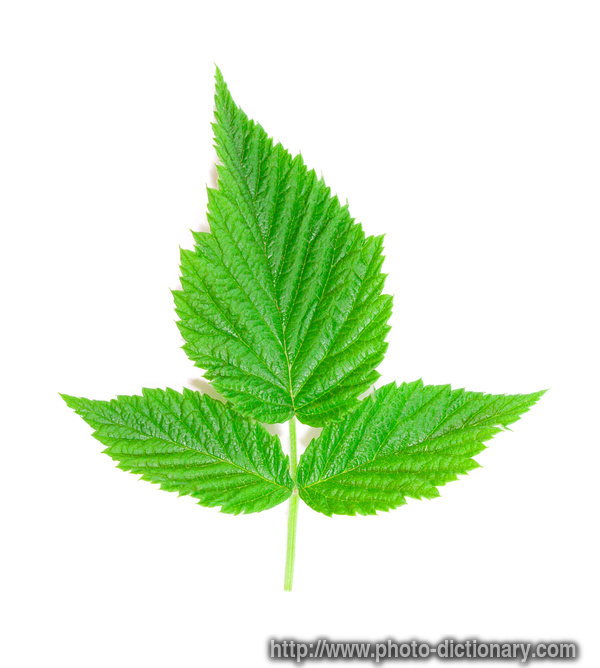
Labels: Raspberry leaf, Raspberry leaf, Raspberry leaf